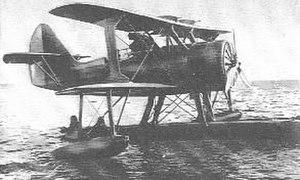
Le Beriev KOR-1 est un hydravion léger de reconnaissance et de type biplan monomoteur. Il est élaboré entre 1934 et 1935 et entre en service en 1937. Plusieurs exemplaires sont encore présents au sein de la marine soviétique en 1941.